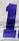
Number: 1